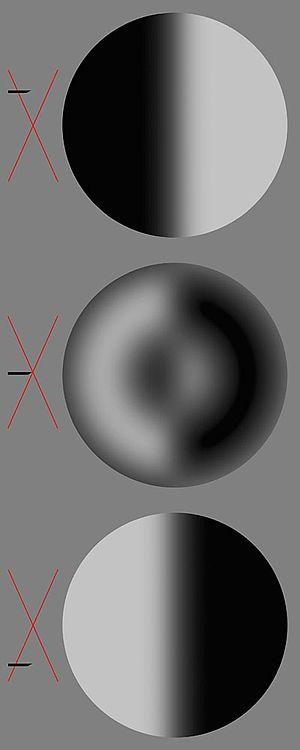
Le test de Foucault, parfois appelé foucaultage, est un test optique permettant de vérifier la sphéricité d'un miroir concave. Ce test, dû à Léon Foucault en 1858, est d'une grande précision et facile à mettre en œuvre. Il est utilisé par les astronomes amateurs qui se lancent dans la construction de leur télescope.